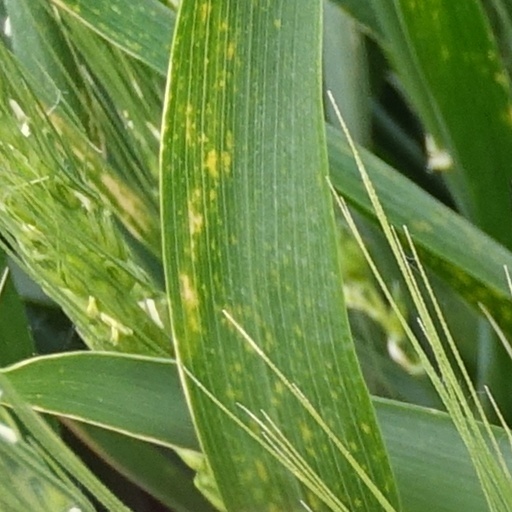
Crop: wheat